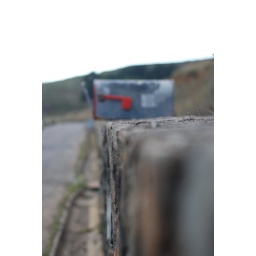
Mailbox Sitting on stone wall in Marin